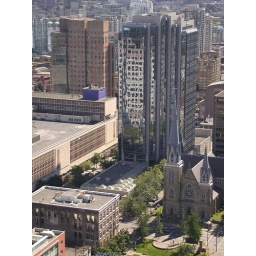
Picture taken from the Harbour Centre tower - our hotel is the brown building in the top left corner